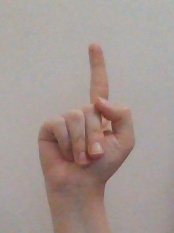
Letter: bb